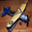
Label: airplane